Ancient Greek temple

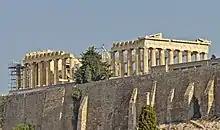
The Parthenon.

The Heraion of Olympia exemplifies the transition from wood to stone construction. This building, initially constructed entirely of wood and mudbrick, had its wooden columns gradually replaced with stone ones over time. Like a museum of Doric columns and Doric capitals, it contains examples of all chronological phases, up to the Roman period. One of the columns in the remained wooden at least until the 2nd century AD, when Pausanias described it. This 6 × 16-column temple already called for a solution to the Doric corner conflict. It was achieved through a reduction of the corner intercolumniations the so-called corner contraction. The Heraion is most advanced in regards to the relationship between and , as it uses the solution that became canonical decades later, a linear axis running along the external faces of the outer walls and through the central axis of the associated columns. Its differentiation between wider intercolumnia on the narrow sides and narrower ones on the long sides was also an influential feature, as was the positioning of the columns within the , corresponding with those on the outside, a feature not repeated until the construction of the temple at Bassae 150 years later.